Sunderland Echo

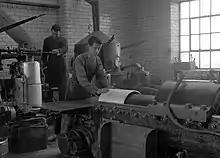
The pre-war days of hot metal newspaper production at the "Echo"

World War I brought its own difficulties for the "Echo". Reporters went off to battle and, after the cost of newsprint soared, the paper was forced to double in price to a penny. The "Echo"'s 50th anniversary in 1923 was marked by a visit from company chairman Samuel Storey. Storey died two years later, three months after his eldest son Fred, and the chairmanship passed to another Samuel—Fred's elder son. In the same year, plans were laid to improve the Bridge Street premises. The work included enlarging the printing works and was completed by the end of the 1920s.